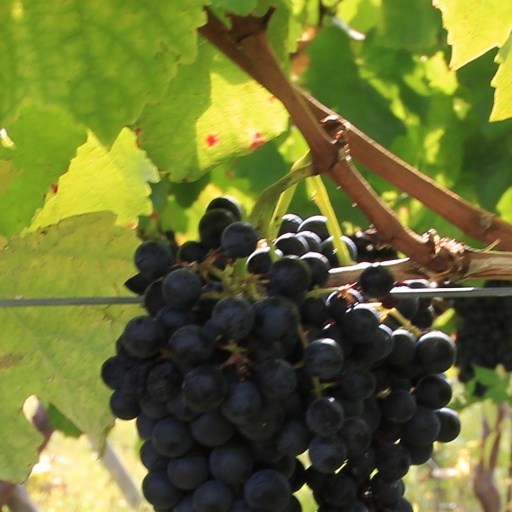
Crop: grape